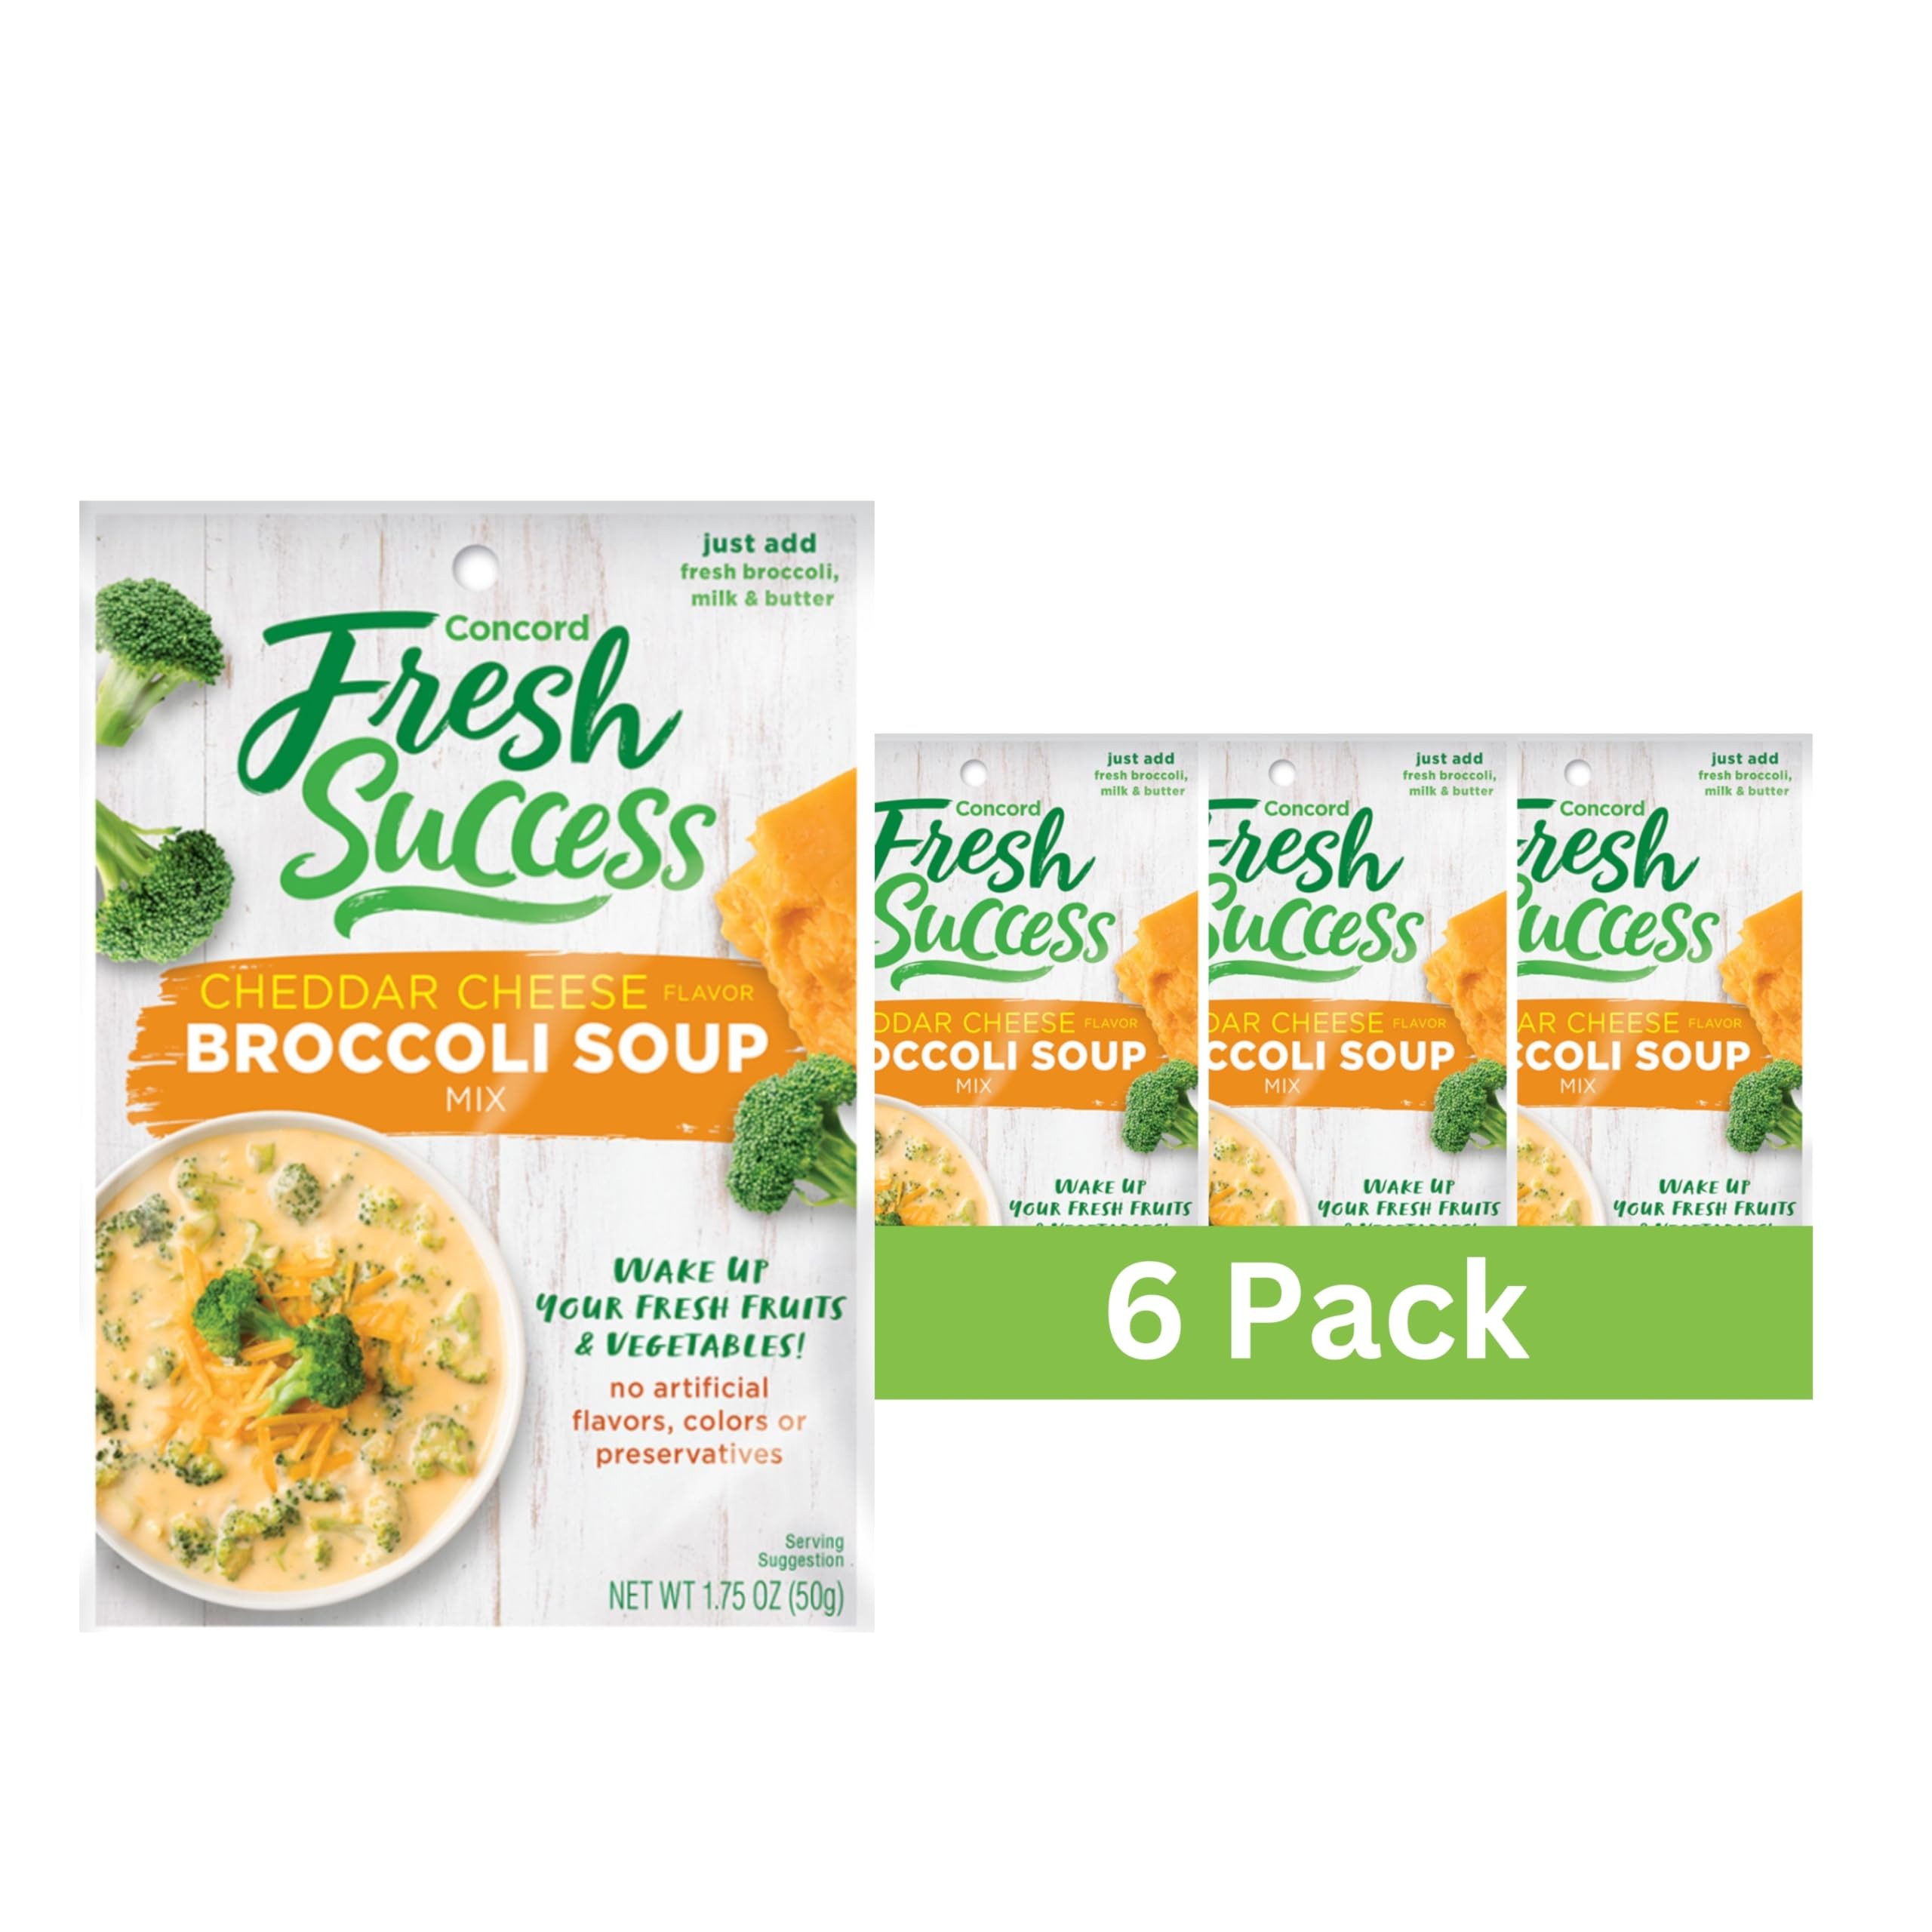
Item Name: Concord Foods Broccoli and Cheddar Cheese Soup Mix: Homemade Hearty Soup in Minutes - Family-Favorite Comfort Food! 1.75 OZ pouch (Pack of 6)
Bullet Point 1: Homemade Goodness: Enjoy the comforting taste of homemade broccoli and cheddar cheese soup with Concord Foods Soup Mix, creating a creamy and flavorful dish in minutes.
Bullet Point 2: Rich and Creamy Base: Our mix features a rich and creamy soup base made with a blend of cheddar cheese and blue cheese ensuring a smooth texture and indulgent taste.
Bullet Point 3: Easy Preparation: Simply combine our soup mix with water and fresh tender broccoli buds, then simmer to perfection for a quick and delicious meal that's sure to satisfy.
Bullet Point 4: Hearty and Satisfying: Packed with wholesome ingredients and bursting with cheesy goodness, our broccoli and cheddar cheese soup is the perfect comfort food for any occasion.
Bullet Point 5: Family-Friendly Favorite: Concord Foods Broccoli and Cheddar Cheese Soup Mix is a beloved family staple, loved by both kids and adults alike for its deliciously creamy texture and flavorful taste.
Product Description: Enjoy the comforting taste of homemade broccoli and cheddar cheese soup with Concord Foods Soup Mix, creating a creamy dish in minutes. Featuring a rich base made with cheddar and blue cheese, it ensures a smooth texture and indulgent taste. Simply combine with water and fresh broccoli buds, then simmer for a satisfying meal. Packed with wholesome ingredients, it's perfect for any occasion and beloved by both kids and adults alike.
Value: 10.5
Unit: Ounce

Price: 13.95